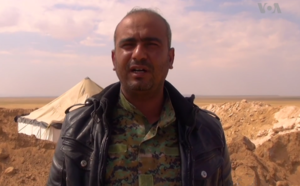
Le Conseil militaire de Deir ez-Zor est un groupe rebelle de la guerre civile syrienne.